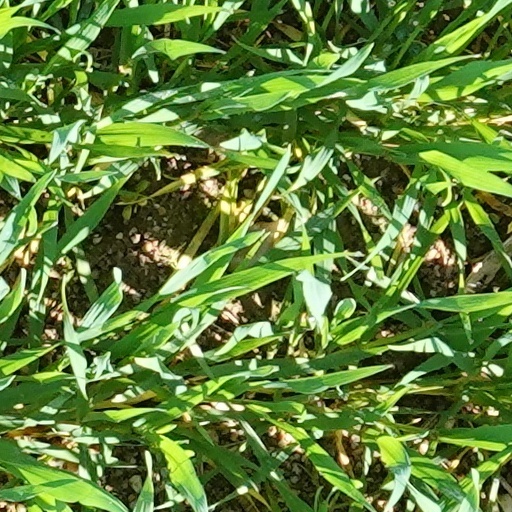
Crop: wheat